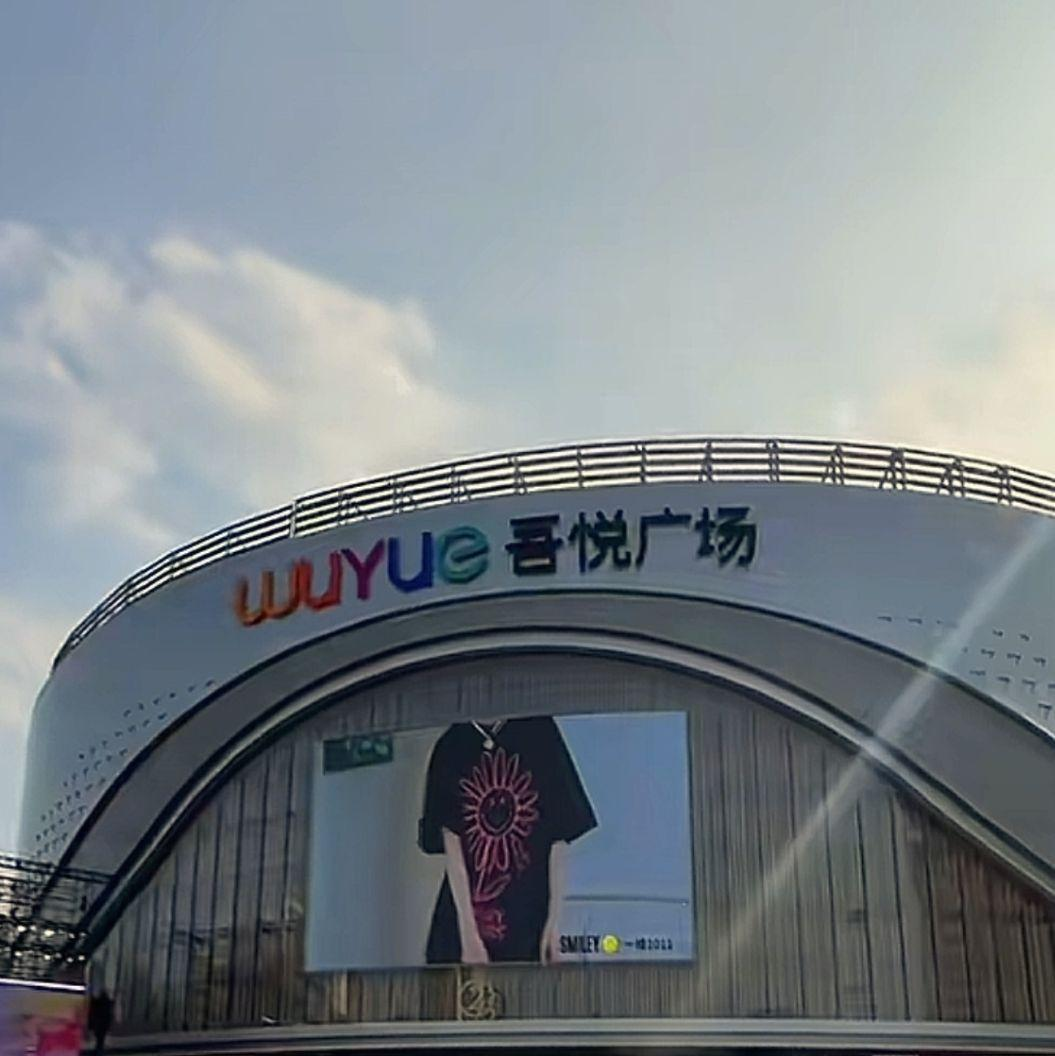
地标名称：吾悦广场(南阳摩根店)
所在城市：南阳市·卧龙区